Wet Suit (G.I. Joe)

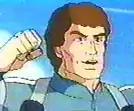
Wet Suit as seen in the Sunbow/Marvel "" animated series.

Wet Suit is a fictional character from the toyline, comic books and animated series. He is one of the G.I. Joe Team's Navy SEALs and debuted in 1986.